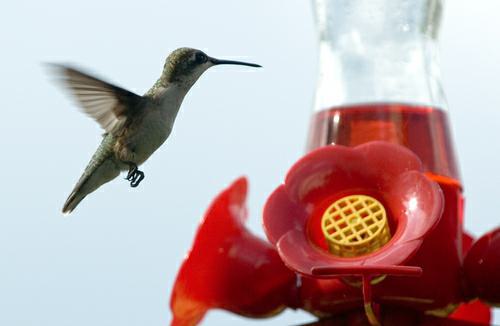
A photo of a ruby throated hummingbird